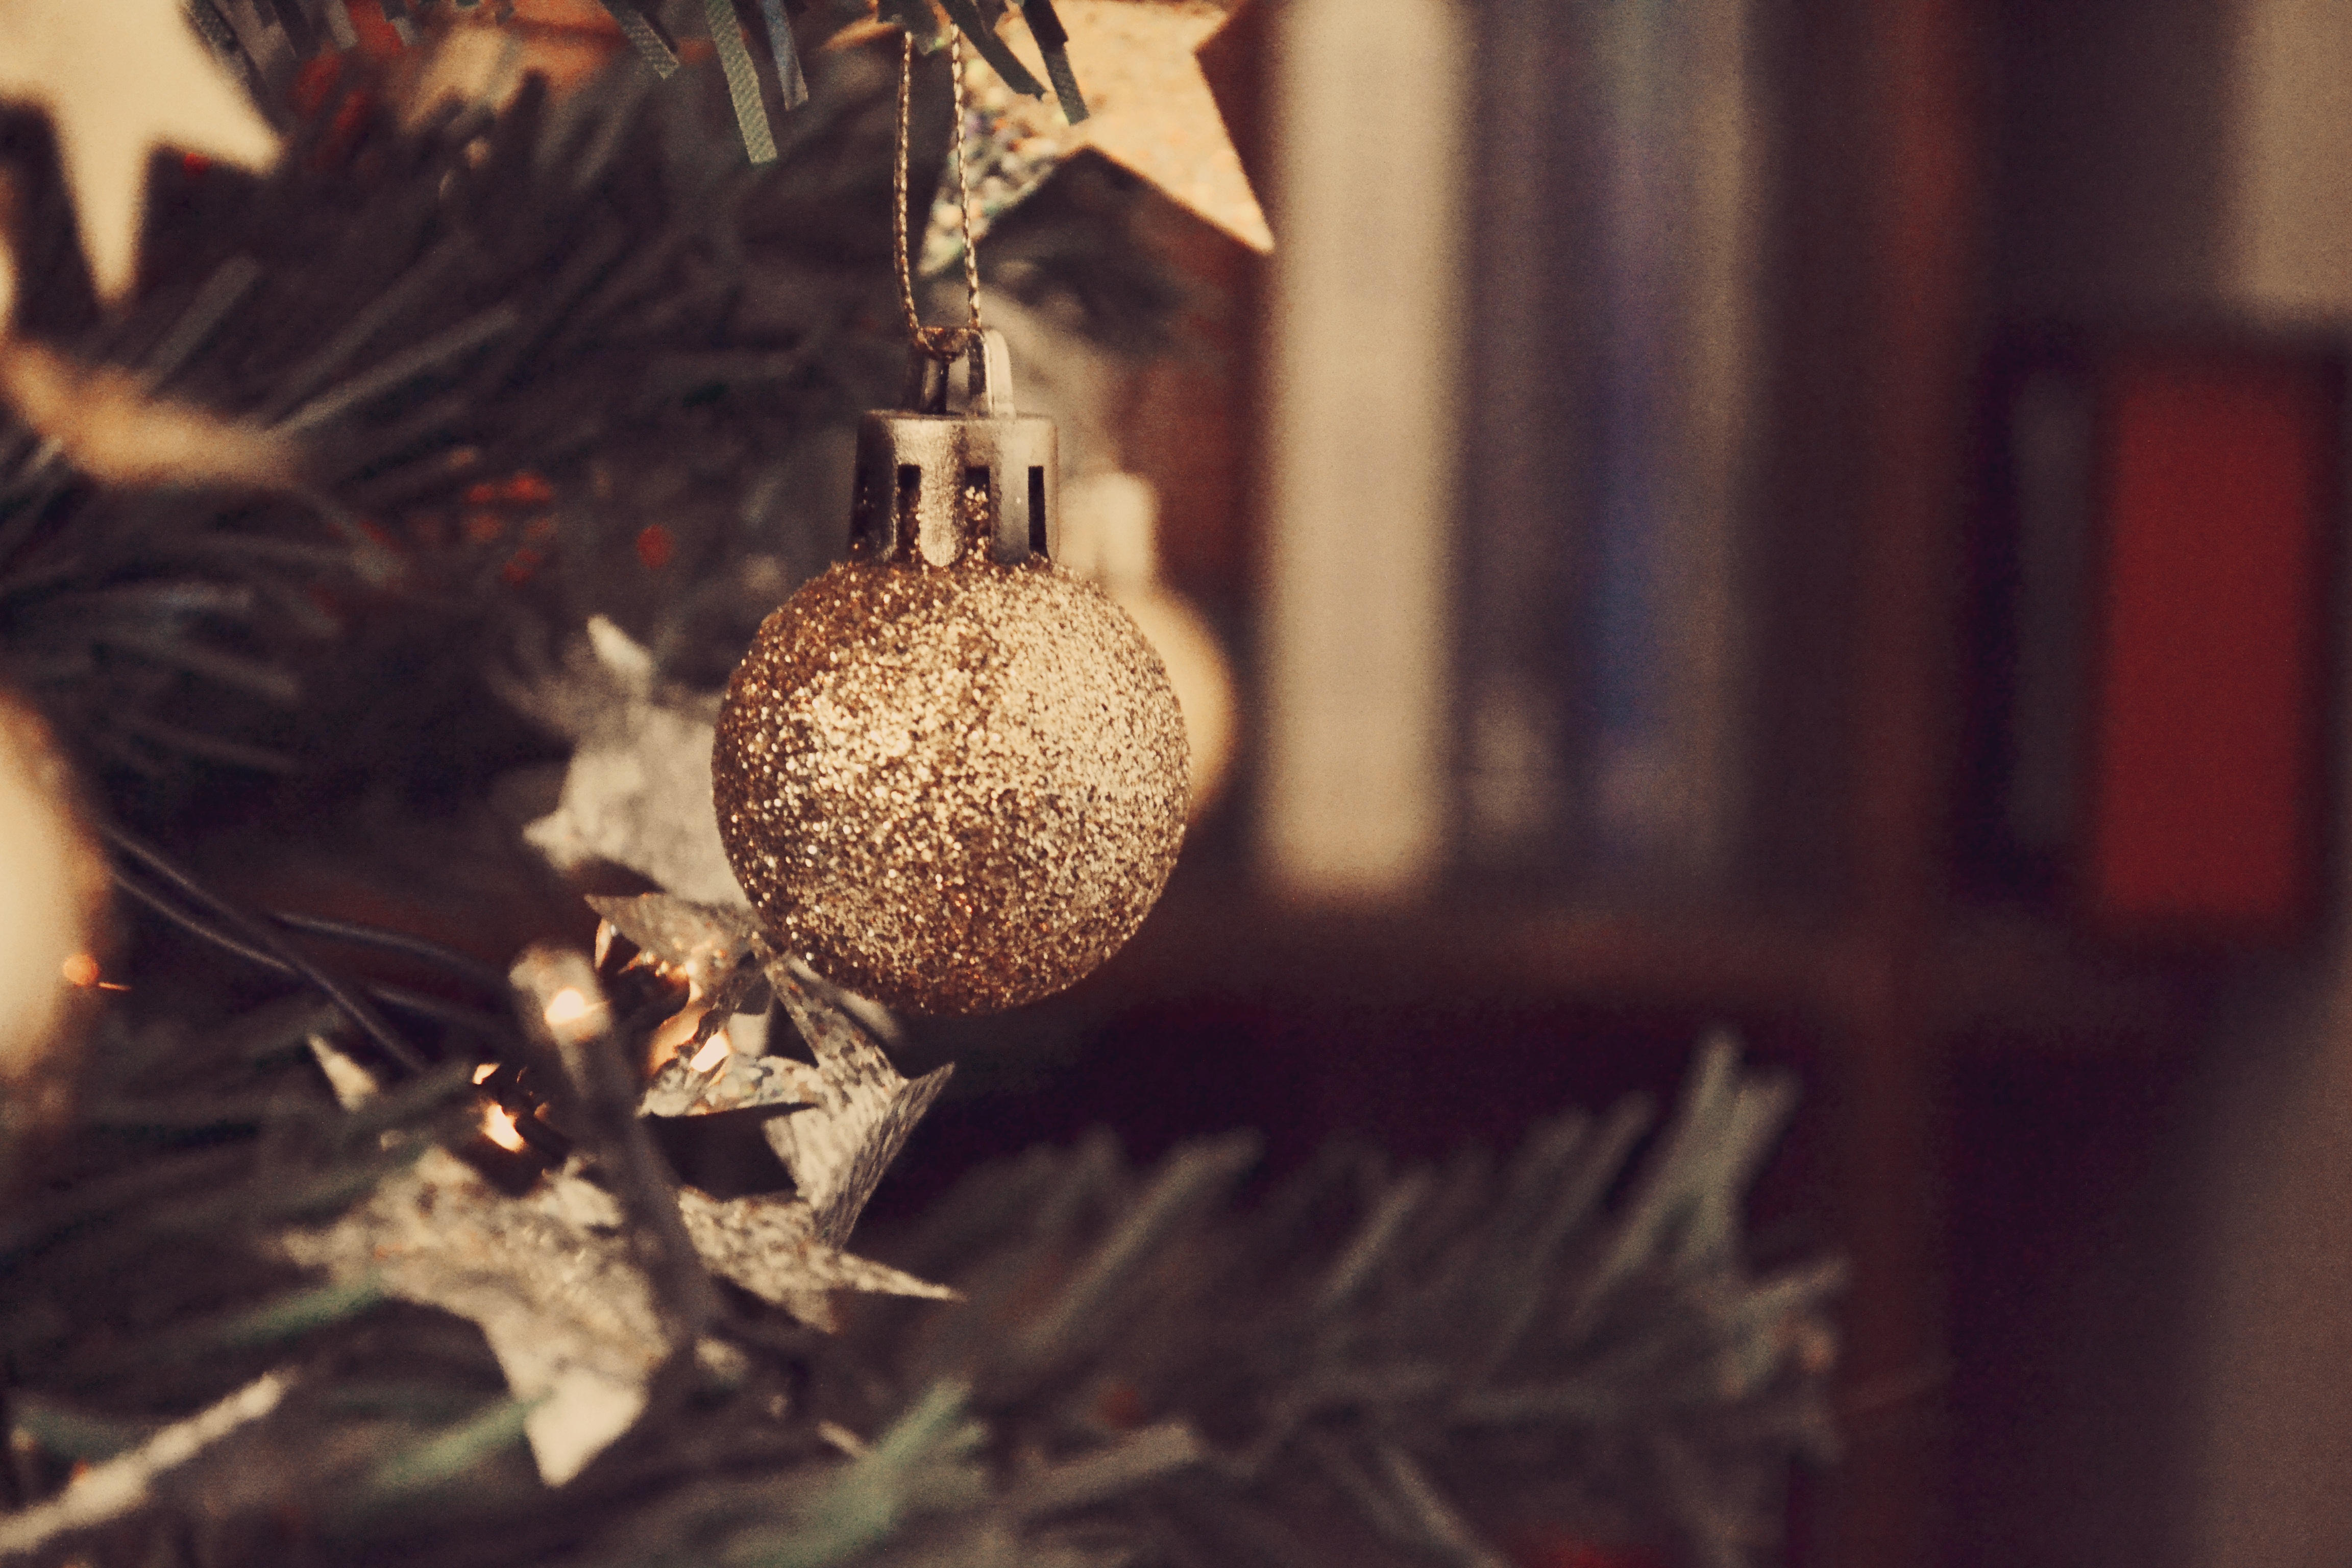
branch, light, leaf, flower, autumn, christmas, lighting, close up, christmas decoration, macro photography